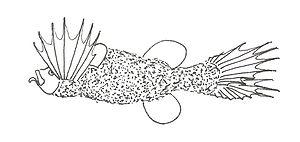
Les Cetomimidae forment une famille de poissons abyssaux de l'ordre des Stephanoberyciformes.
Les Mirapinnidae forment une famille de poissons abyssaux de l'ordre des Stephanoberyciformes.